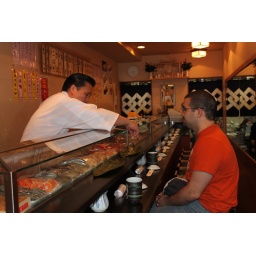
Eating sushi at 545am at the Tsukiji fish market in Tokyo